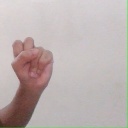
अक्षर: स